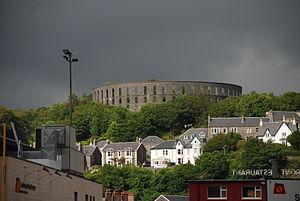
Une fabrique de jardin est une construction à vocation ornementale prenant part à une composition paysagère au sein d'un parc ou d'un jardin. Elle sert généralement à ponctuer le parcours du promeneur ou à marquer un point de vue pittoresque. Prenant les formes les plus diverses, voire extravagantes, les fabriques évoquent en général des éléments architecturaux inspirés de l'Antiquité, de l'histoire, de contrées exotiques ou de la nature. Les premières fabriques apparaissent dans les jardins anglais au début du XVIIIᵉ siècle et se répandent avec la mode des jardins paysagers. De véritables parcs à fabriques voient ainsi le jour au cours des xviiiᵉ et xixᵉ siècles.